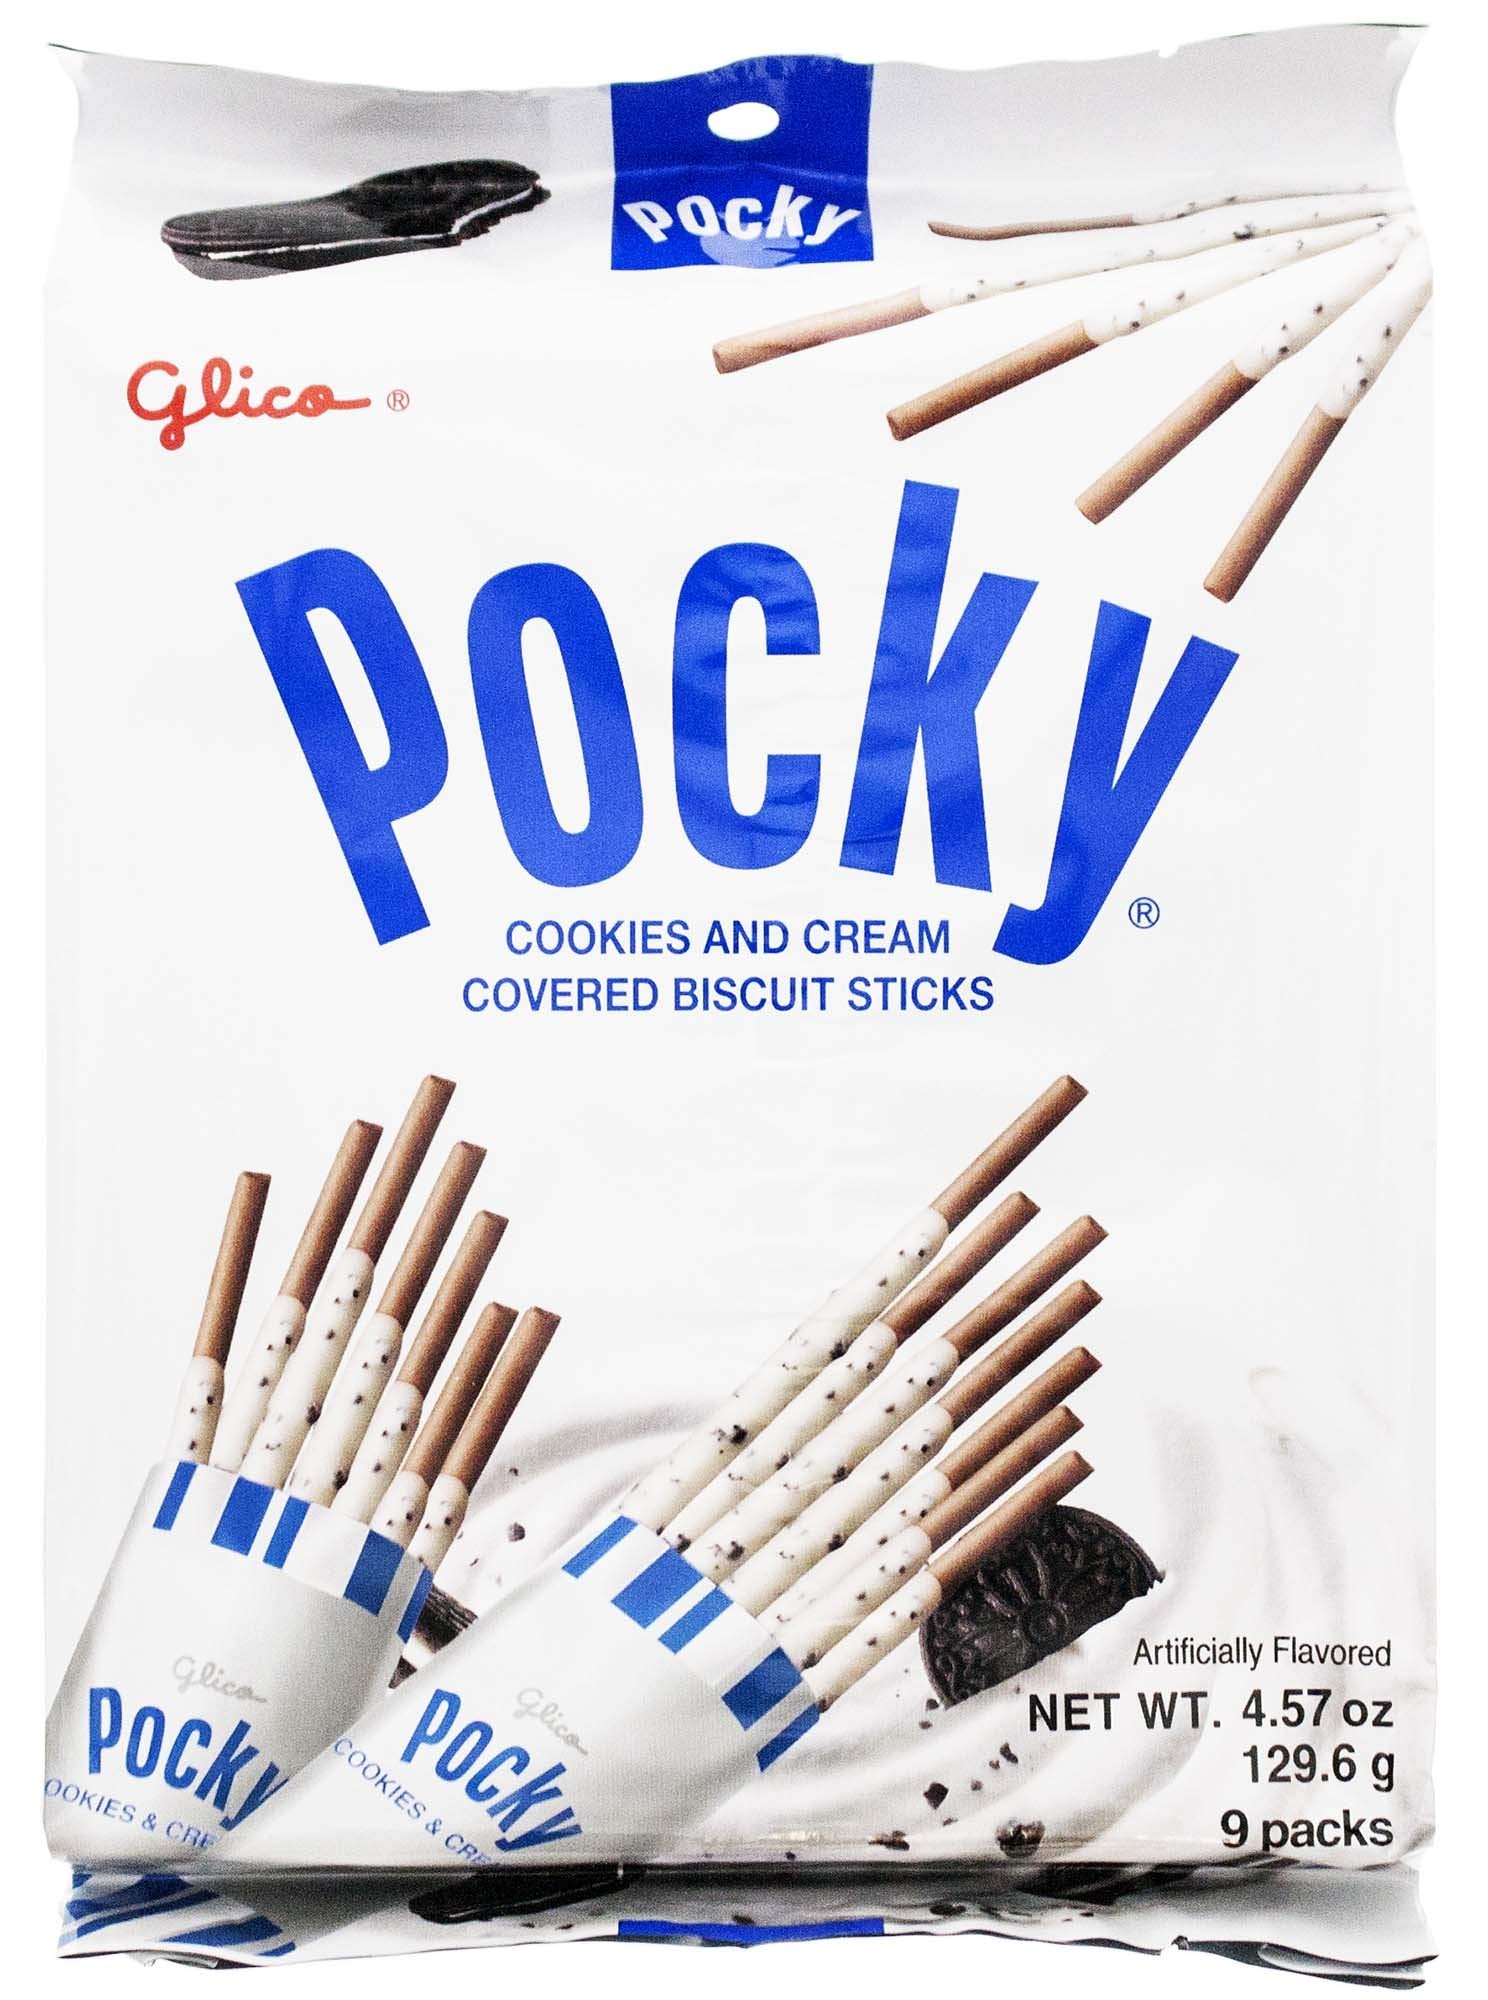
Item Name: Glico Cookie And Cream Covered Cocoa Biscuit Sticks, 4.57 Ounce
Bullet Point 1: Cookie and cream covered biscuit sticks
Bullet Point 2: Crunchy texture and creamy flavor
Bullet Point 3: 4.57oz/bag
Bullet Point 4: 9 packs/bag
Value: 4.57
Unit: Ounce

Price: 9.99